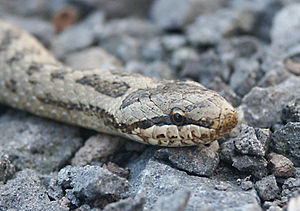
Glatsnog
Glatsnog er en art af ikke-giftig slange, som tilhører familien snoge. Glatsnogen findes i Europa. Den kan forekomme i Danmark. Sidste rapporterede fund i Danmark er fra 1914 ved Hjerl Hede. Muligvis blev glatsnogen set i 1979 i Vendsyssel, men fundet blev ikke bekræftet, glatsnogen er meget svær at finde og det kan ikke udelukkes, at arten stadig findes i Danmark.